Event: Nepal Earthquake
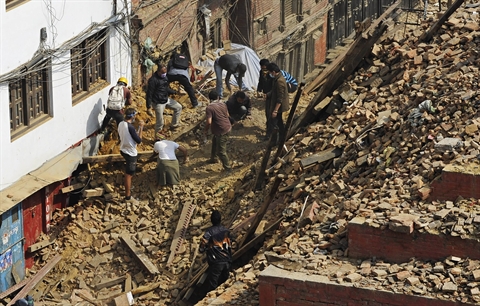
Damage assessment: damage